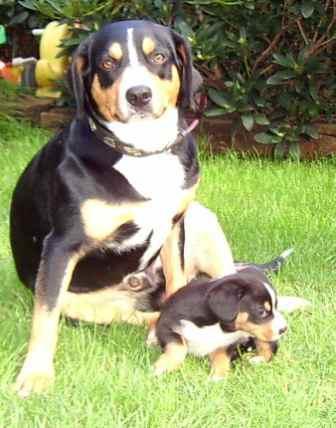
EntleBucher